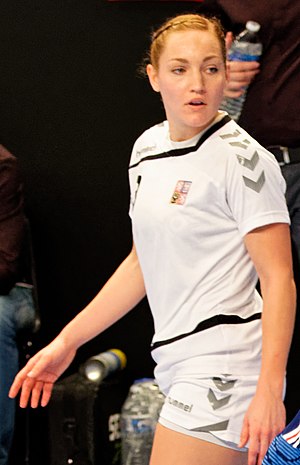
Jana Knedlíková
Jana Knedlíková er en tjekkisk håndboldspiller som spiller for den ungarske storklub Győri Audi ETO KC og Tjekkiets håndboldlandshold, hvor hun har spillet 81 landskampe og scoret 175 mål. Hun kom til Győr i 2015 og spiller højre fløj.